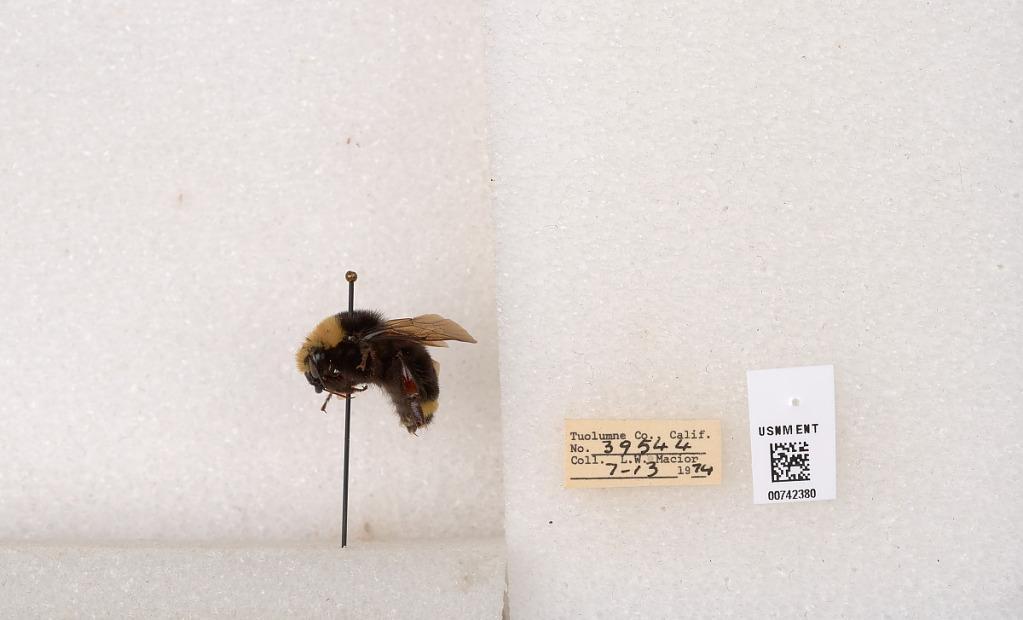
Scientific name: Bombus (Pyrobombus) vosnesenskii Radoszkowski
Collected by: L. Macior
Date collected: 1974-7-13
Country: United States
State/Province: California
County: Tuolumne
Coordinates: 38.0276, -119.955